Carabinieri

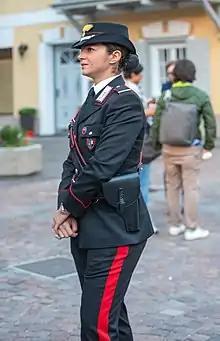
Arma dei Carabinieri female warrant officer in ordinary uniform. Note the Sam Browne belt worn by warrant officers

The service uniform is essentially the same as the ordinary uniform but is adapted for the specific duty of the soldier.